Pedro Machuca

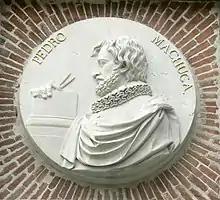
Portrait of Machuca at the Prado Museum

Pedro Machuca (c. 1490 in Toledo, Spain – 1550 in Granada) is mainly remembered as the Spanish architect responsible for the design of the Palace of Charles V (begun 1528) adjacent to the Alcazar in Granada. The significance of this work is that it represents likely the first major classic Renaissance style building in Spain. Culturally, it represents the urge by the conquering Christians to challenge the hegemony of Moorish architecture in the recently (1492) acquired province of Granada.